Rip Russell

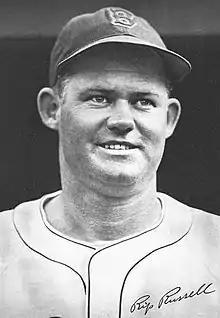
Russell in 1947

Glen David "Rip" Russell (January 26, 1915 – September 26, 1976) was an American infielder in Major League Baseball, playing mainly as a first baseman for two different teams between the and seasons. Listed at tall and , Russell batted and threw right-handed. He was born in Los Angeles, California.